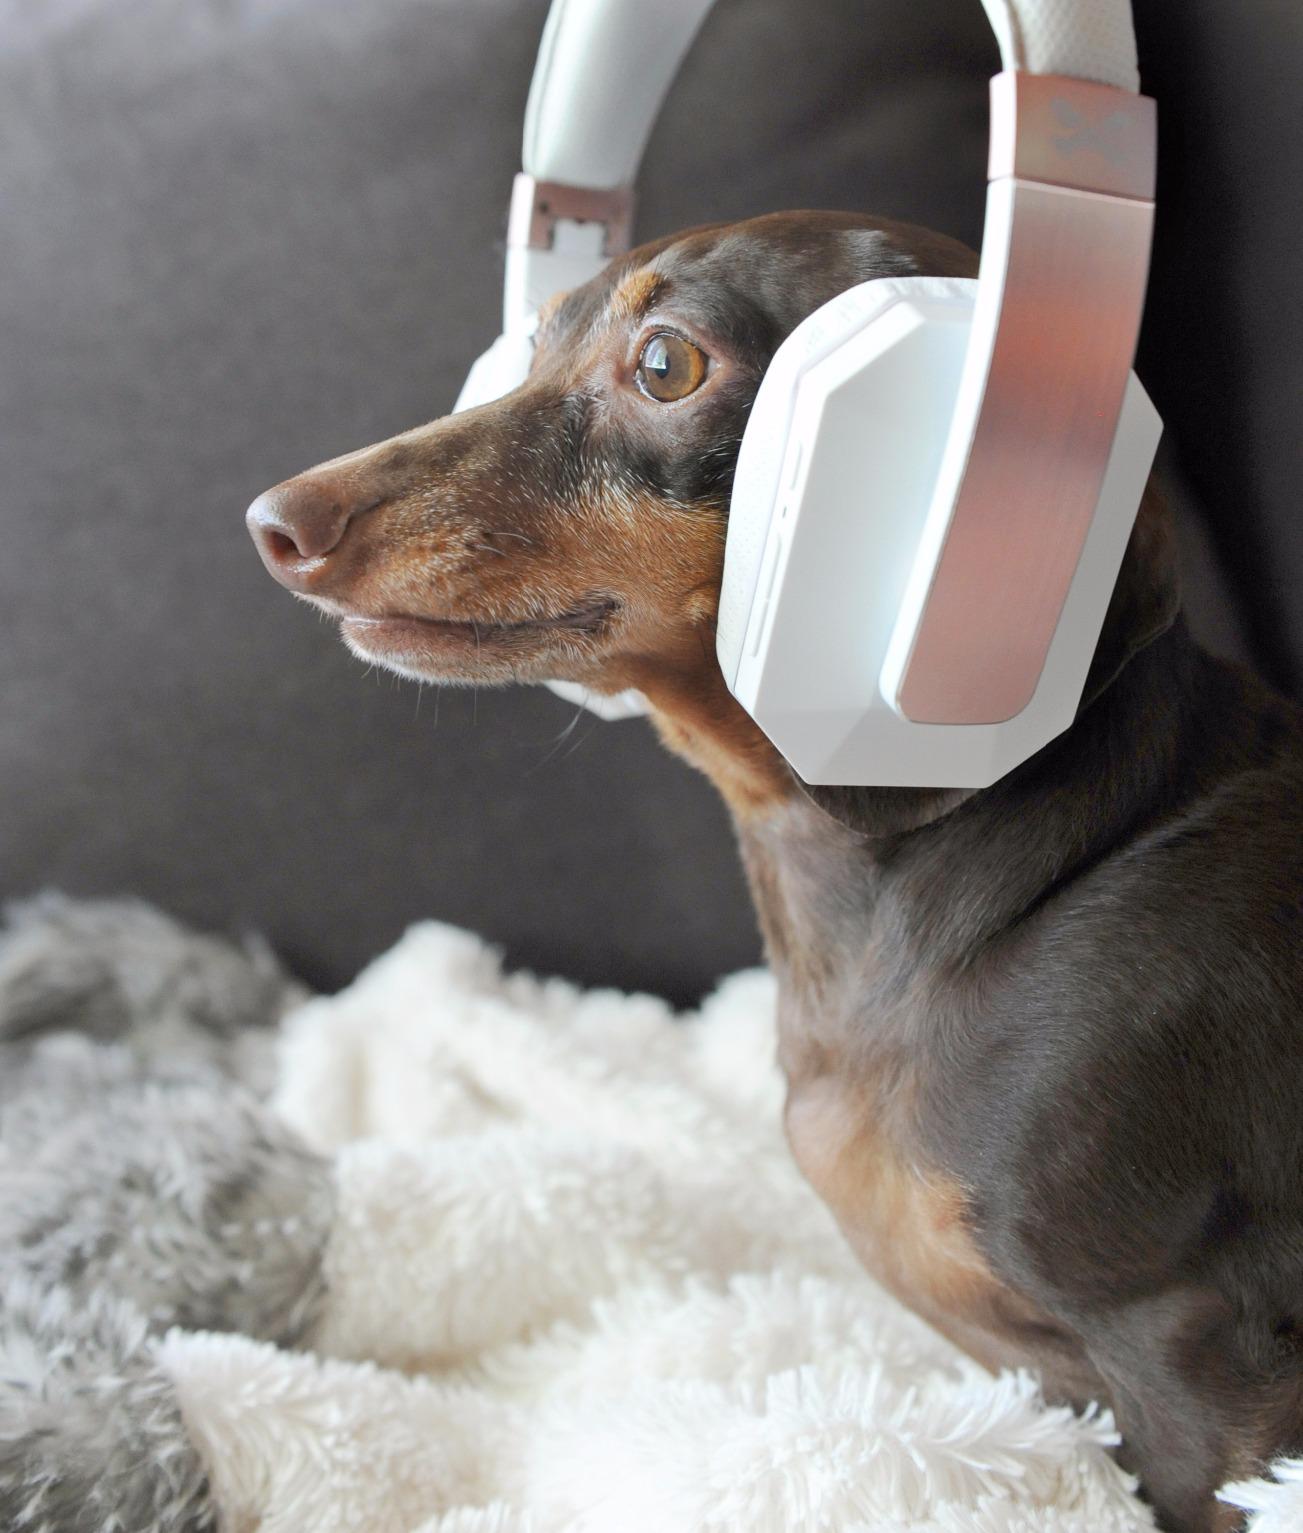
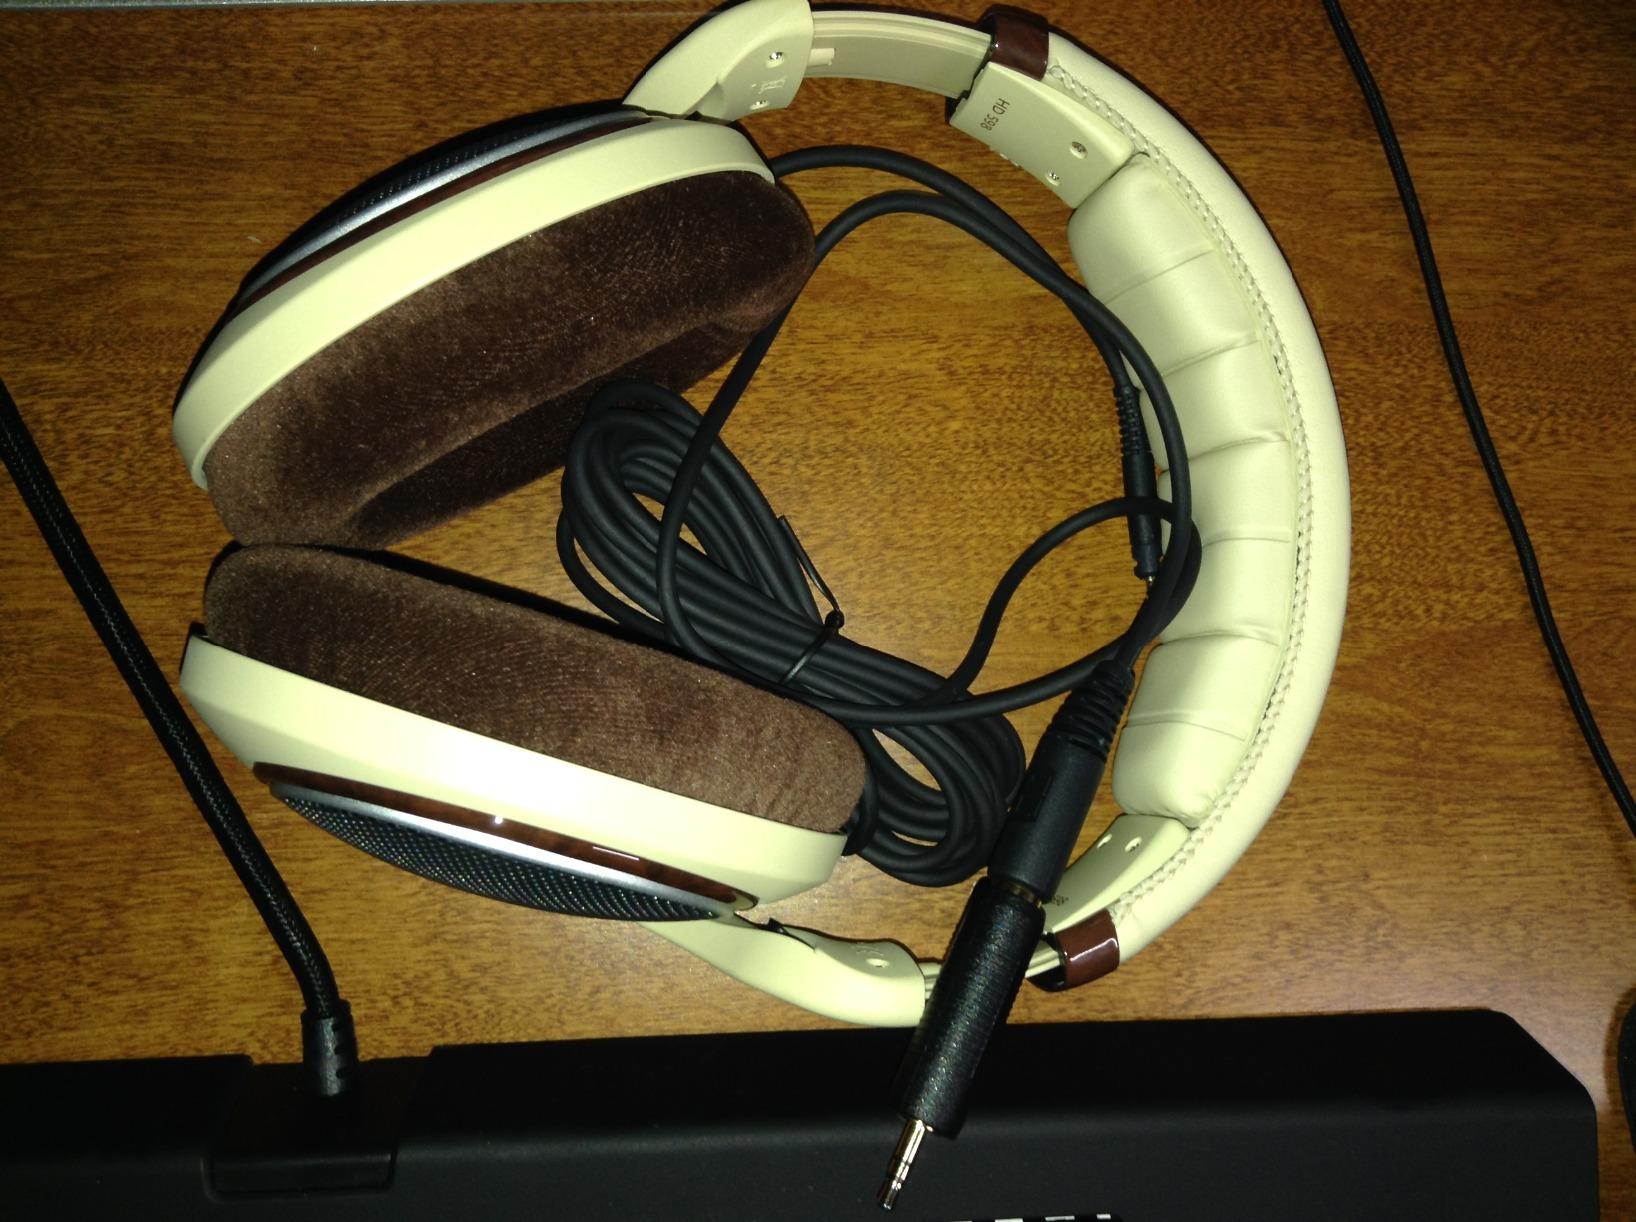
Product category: headphones
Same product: no